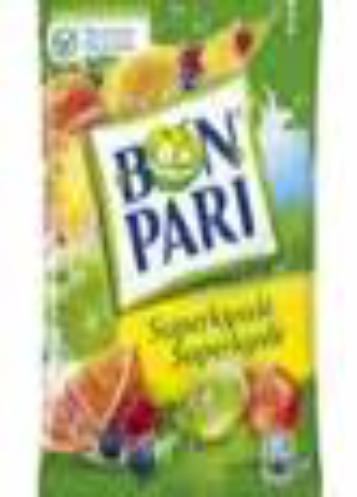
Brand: Bon Pari
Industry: Food